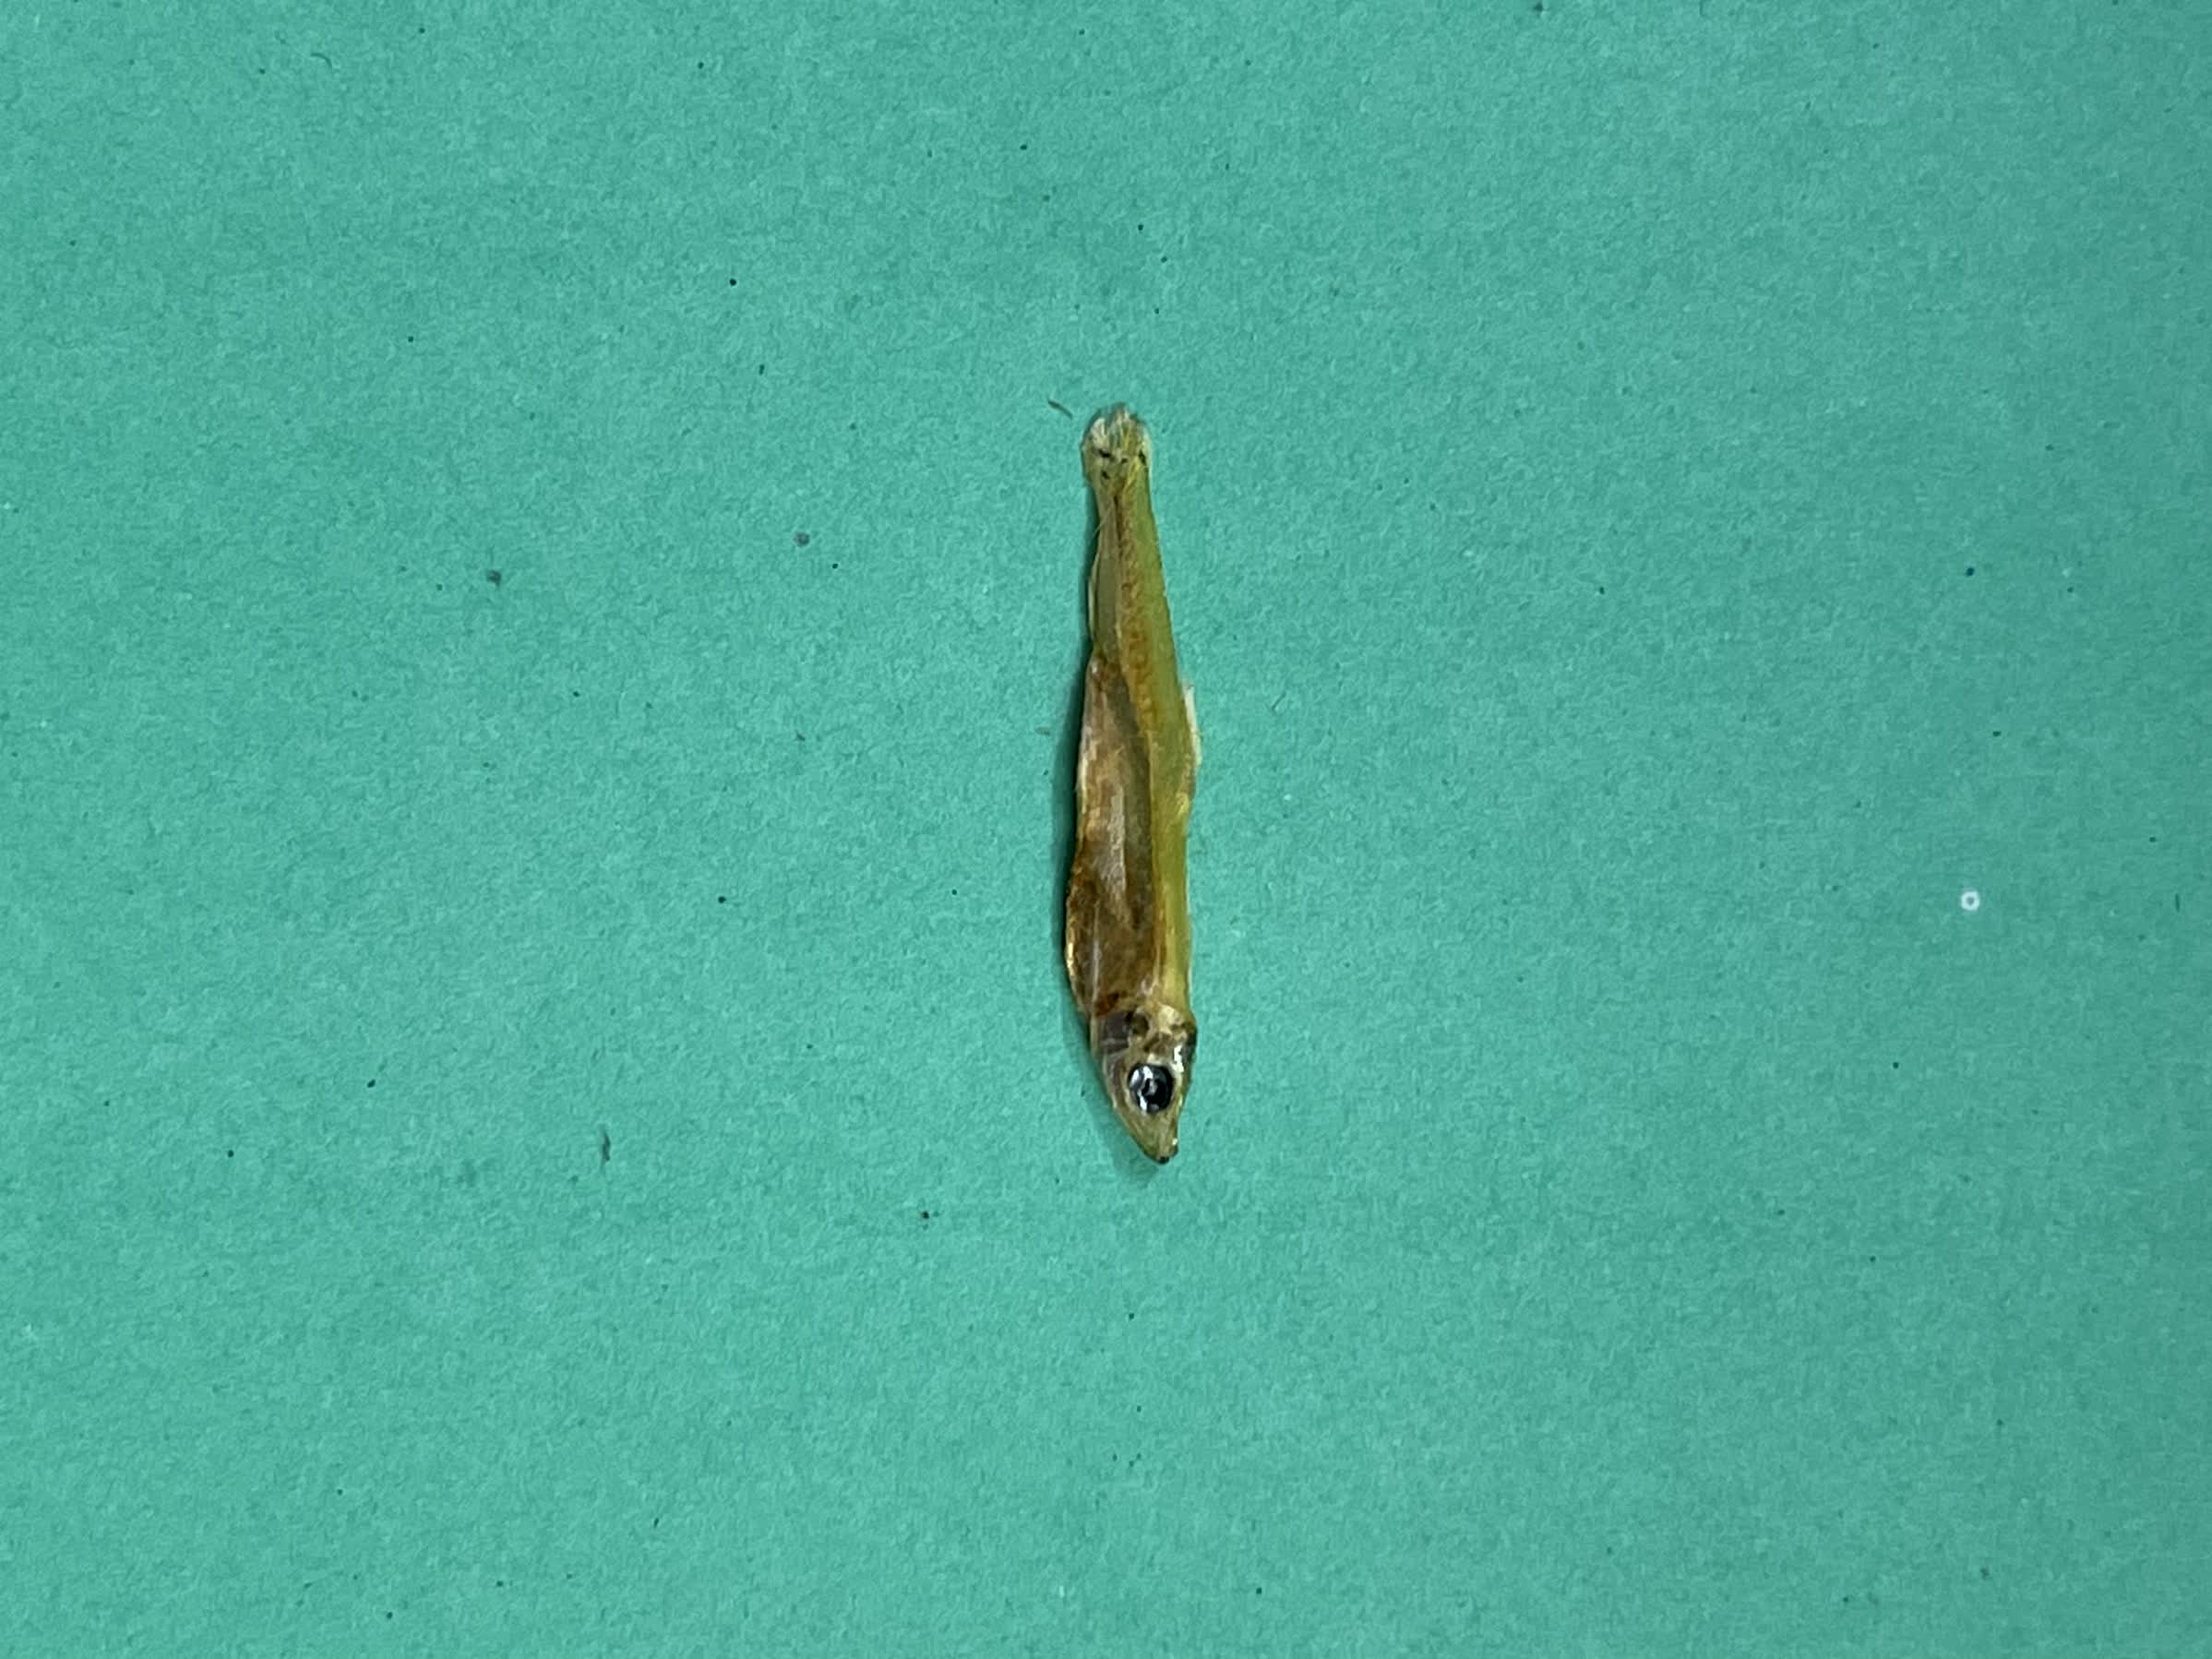
Species: kachki